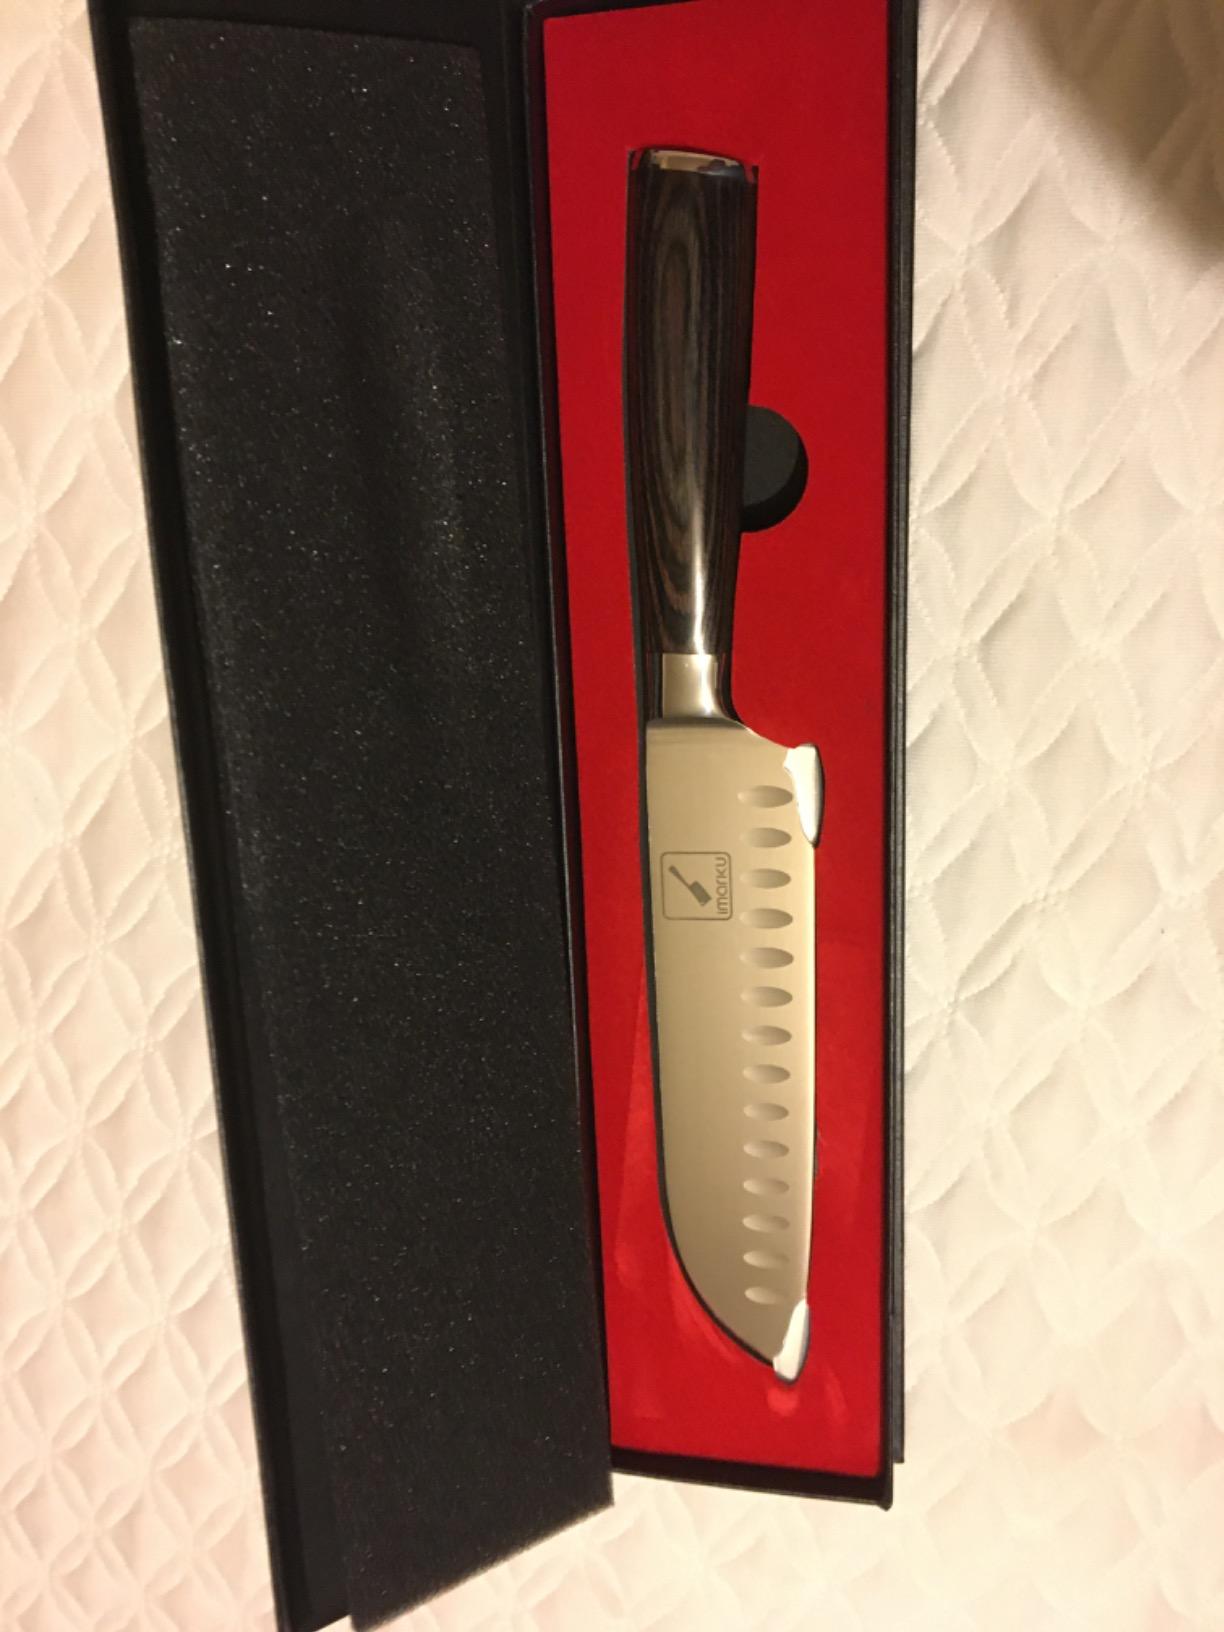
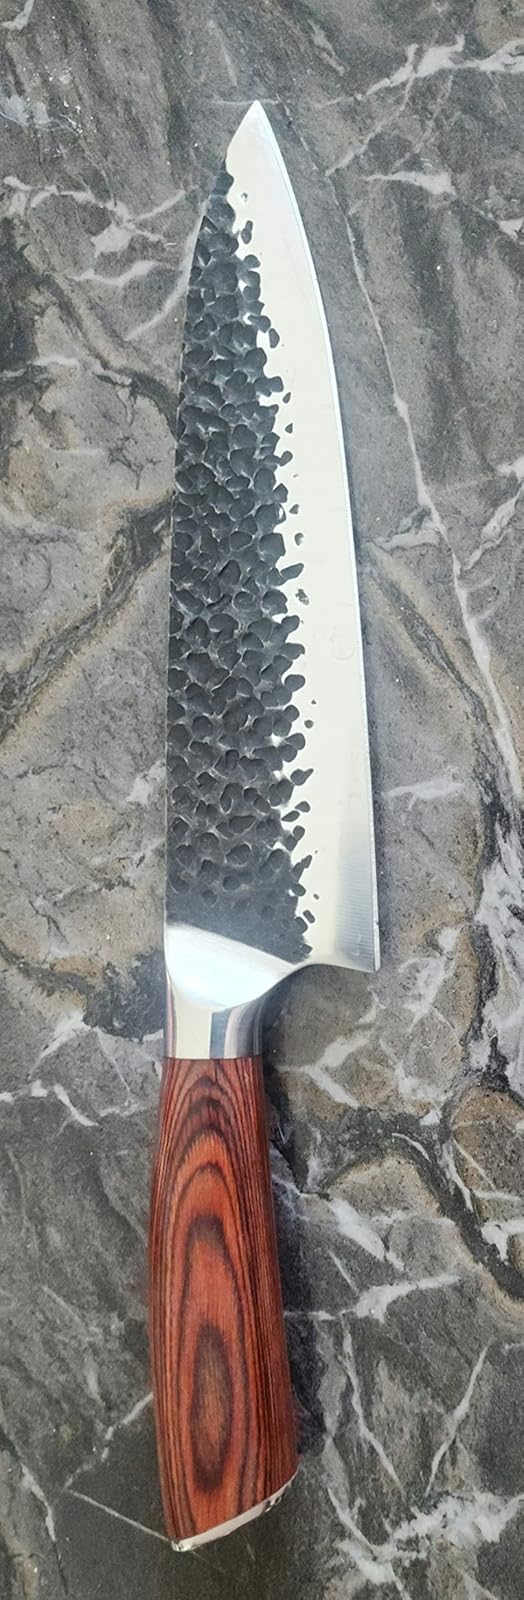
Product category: items_knife
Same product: no